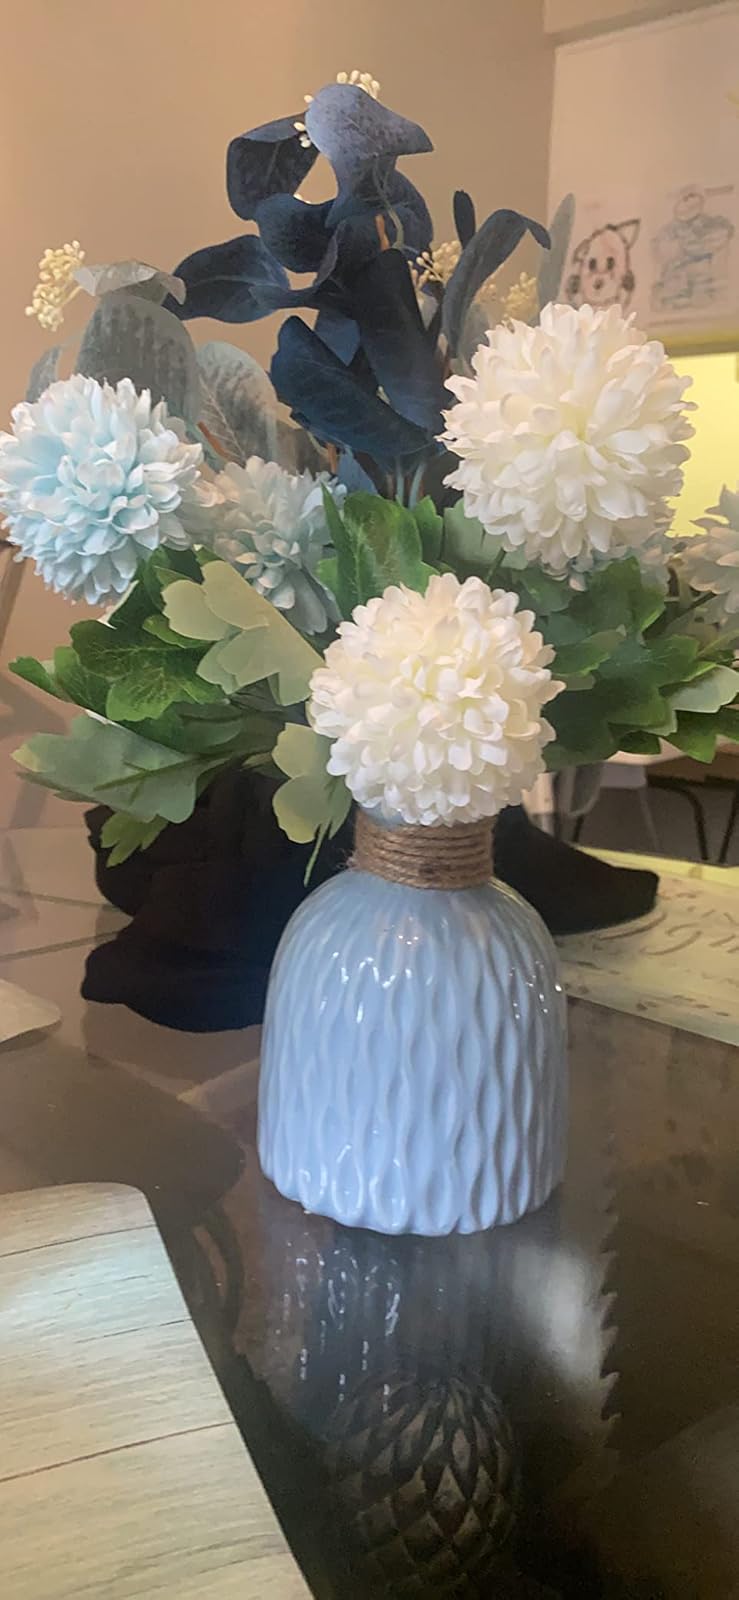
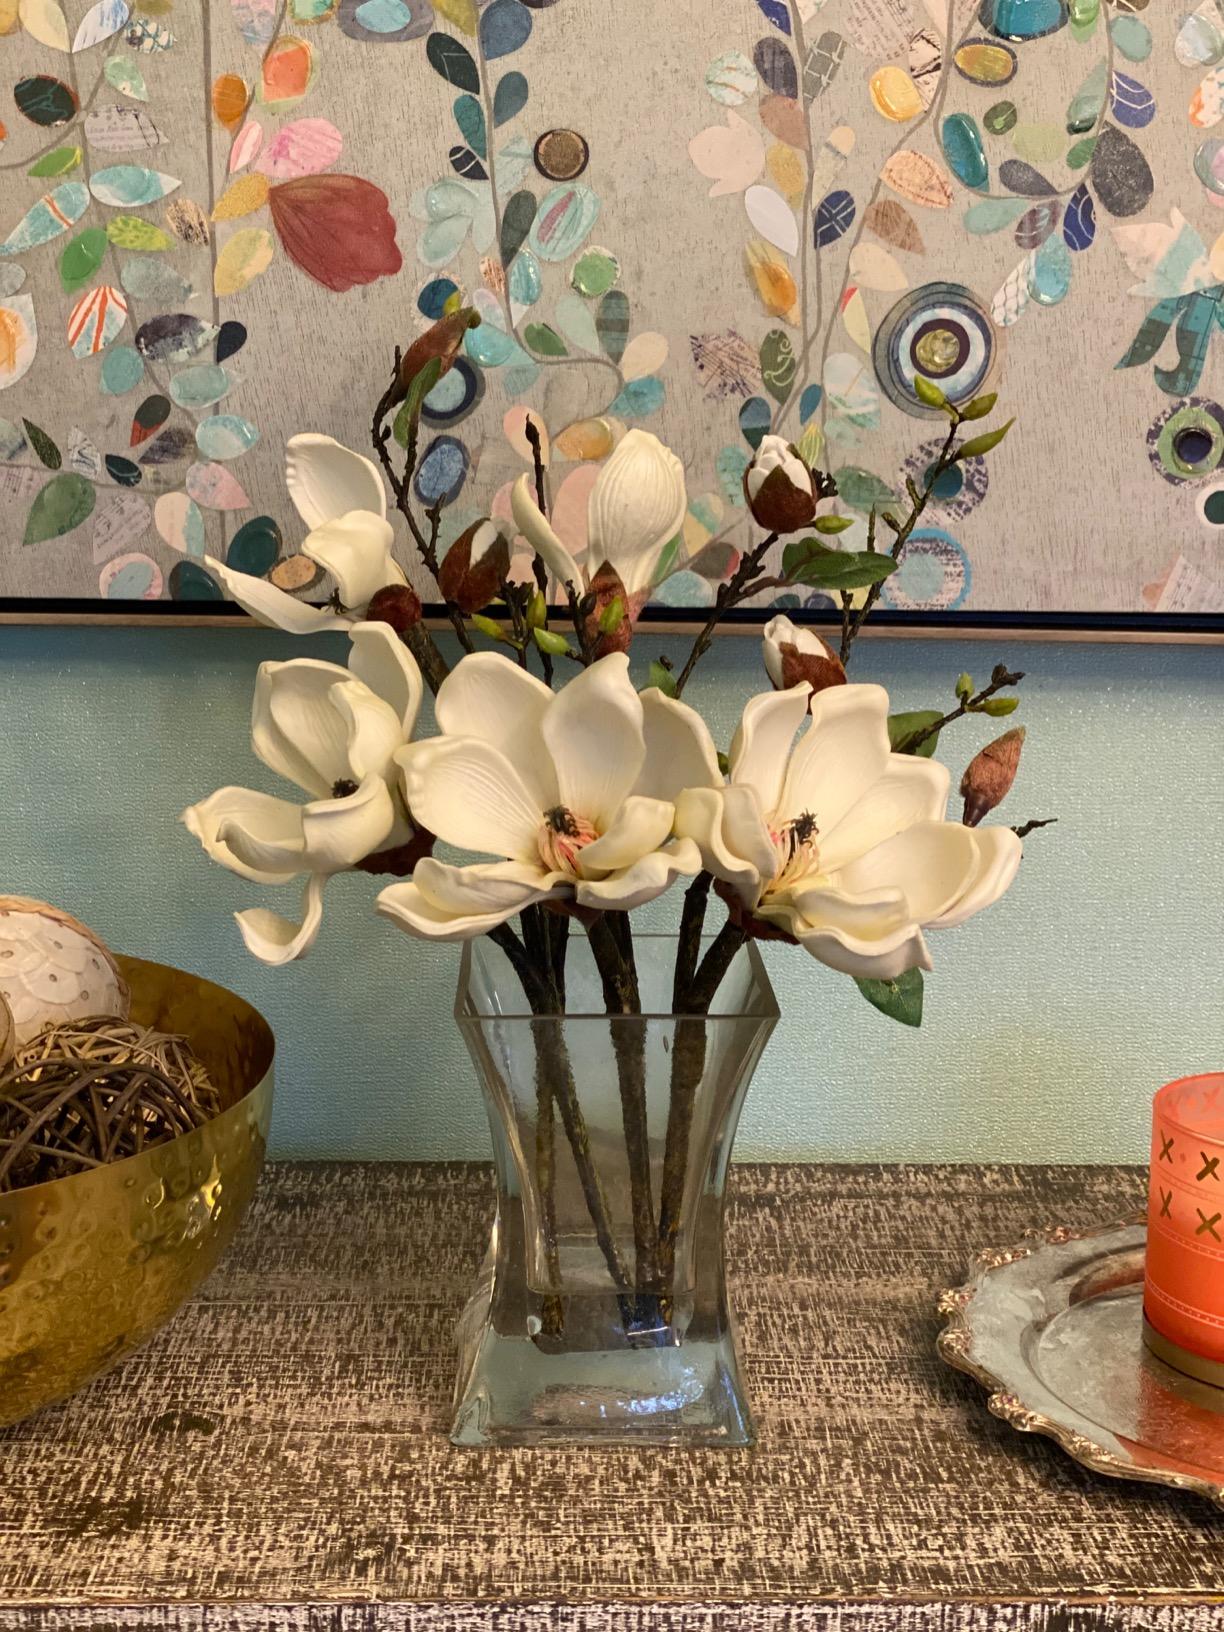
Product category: vase
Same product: no